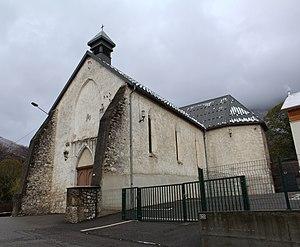
Église de l'Immaculée-Conception de Confort, Ain.
Confort est une commune française, située dans le département de l'Ain en région Auvergne-Rhône-Alpes.